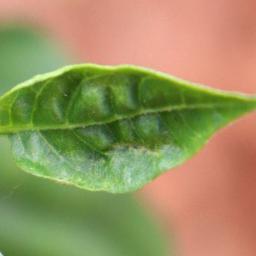
Label: mites_and_trips